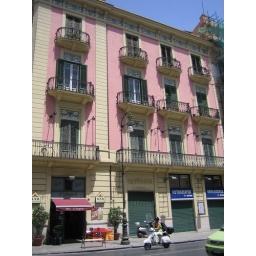
A random pretty pink building in the center of Palermo.